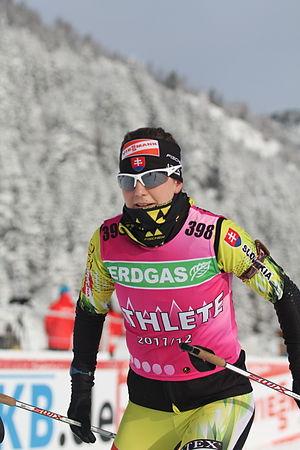
Martina Chrapánová, née le 14 décembre 1989 à Revúca, est une biathlète slovaque. Elle a participé aux Jeux olympiques en 2014.